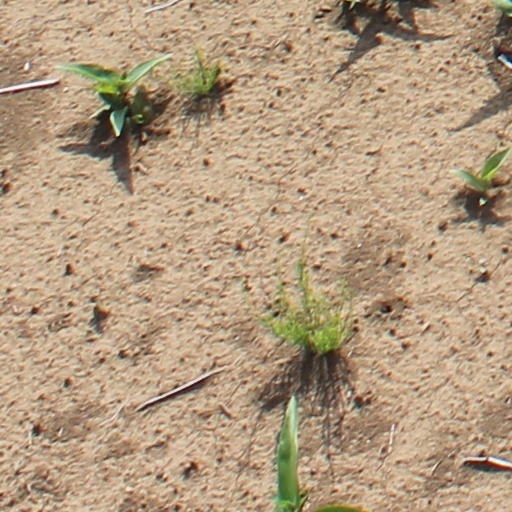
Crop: wheat